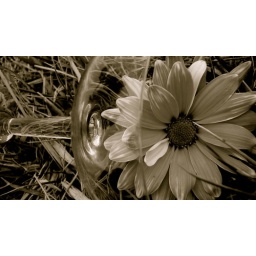
flower in a glass in black and white